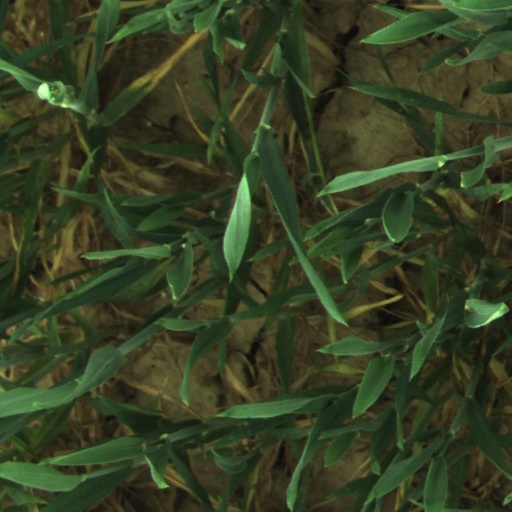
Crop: wheat